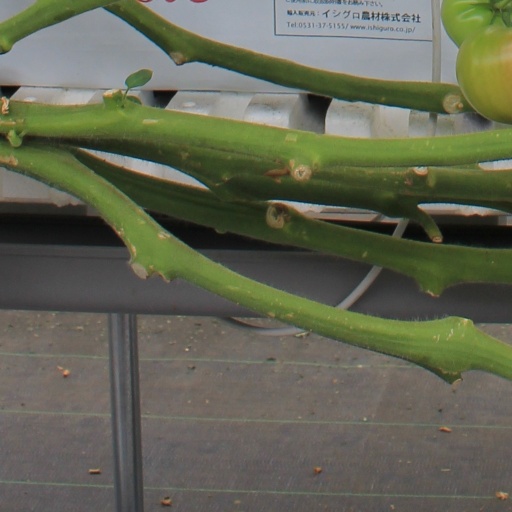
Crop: tomato